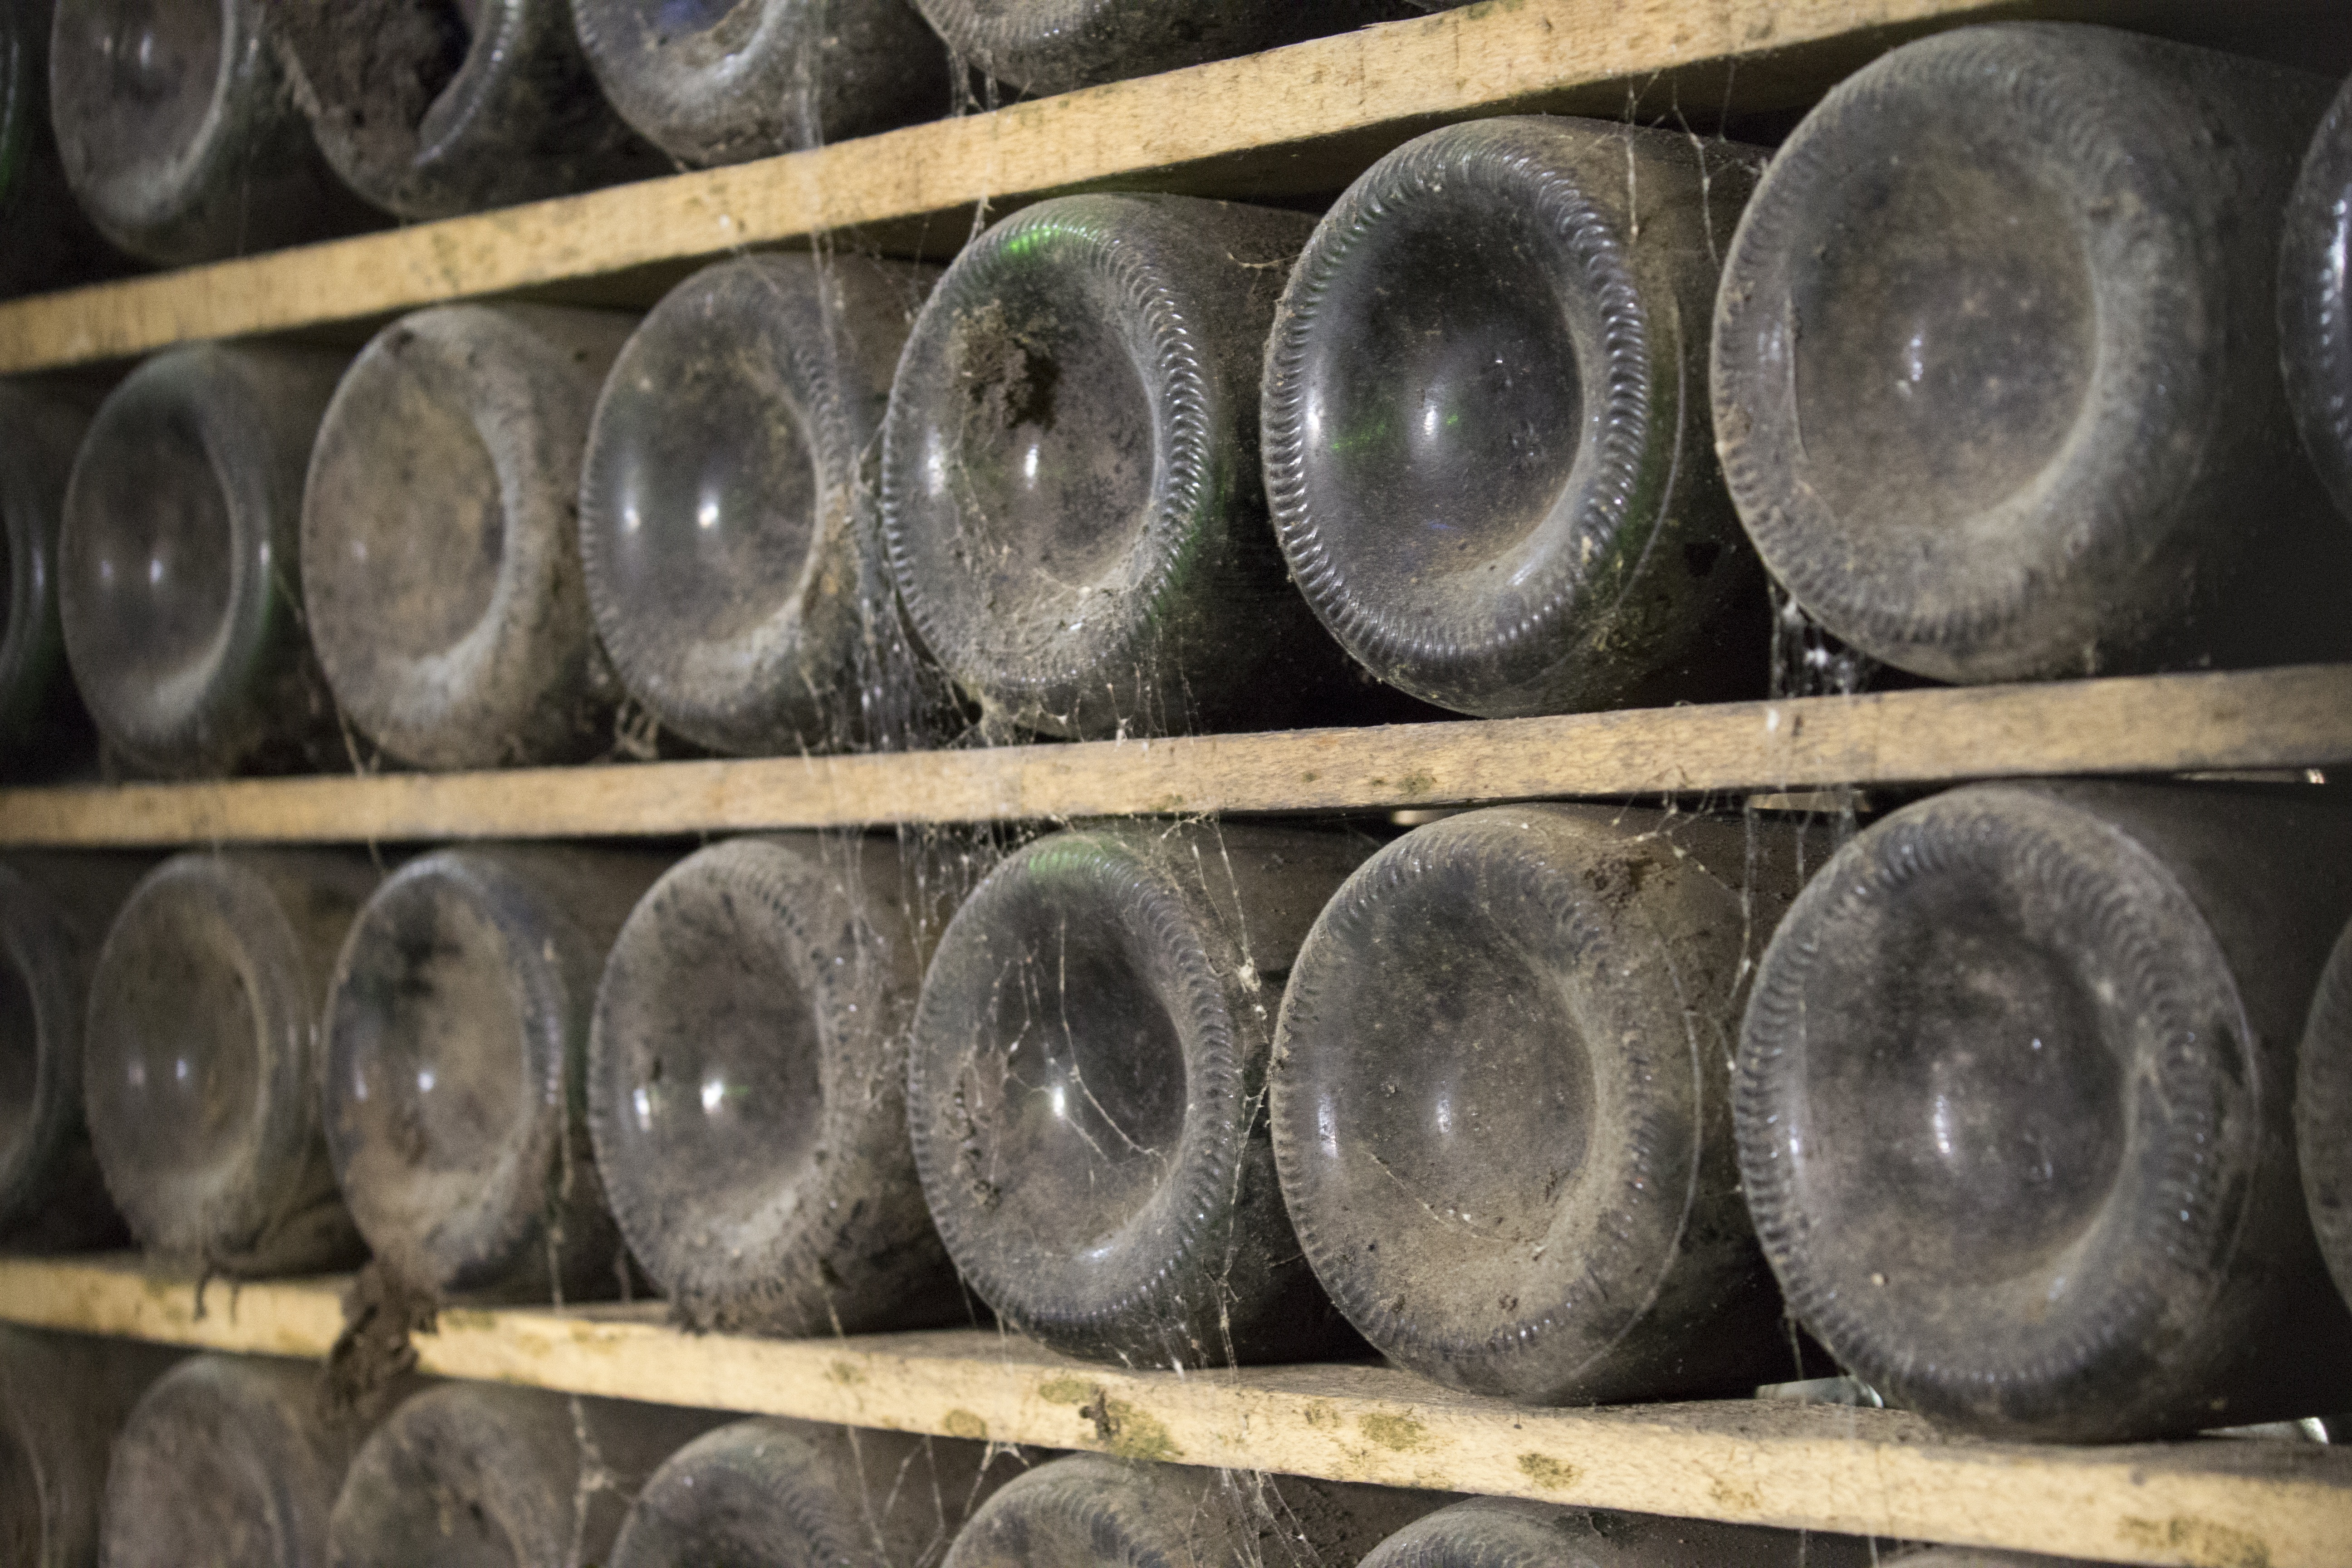
wood, wine, countryside, cave, red, harvest, metal, dust, drink, darkness, red wine, tire, luxury, bottles, grapes, rioja, iron, viticulture, patience, mold, tags, winery, collectibles, moisture, vineyards, burgundy, old bottles, cask, sherry, wine production, man made object, cava, the puerto de santa mar a, winery osborne, a ejo